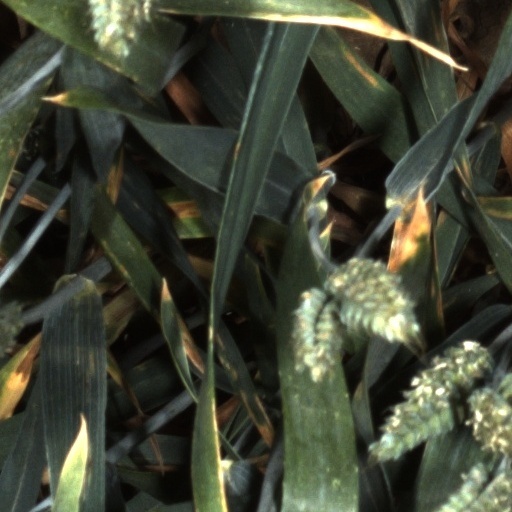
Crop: wheat